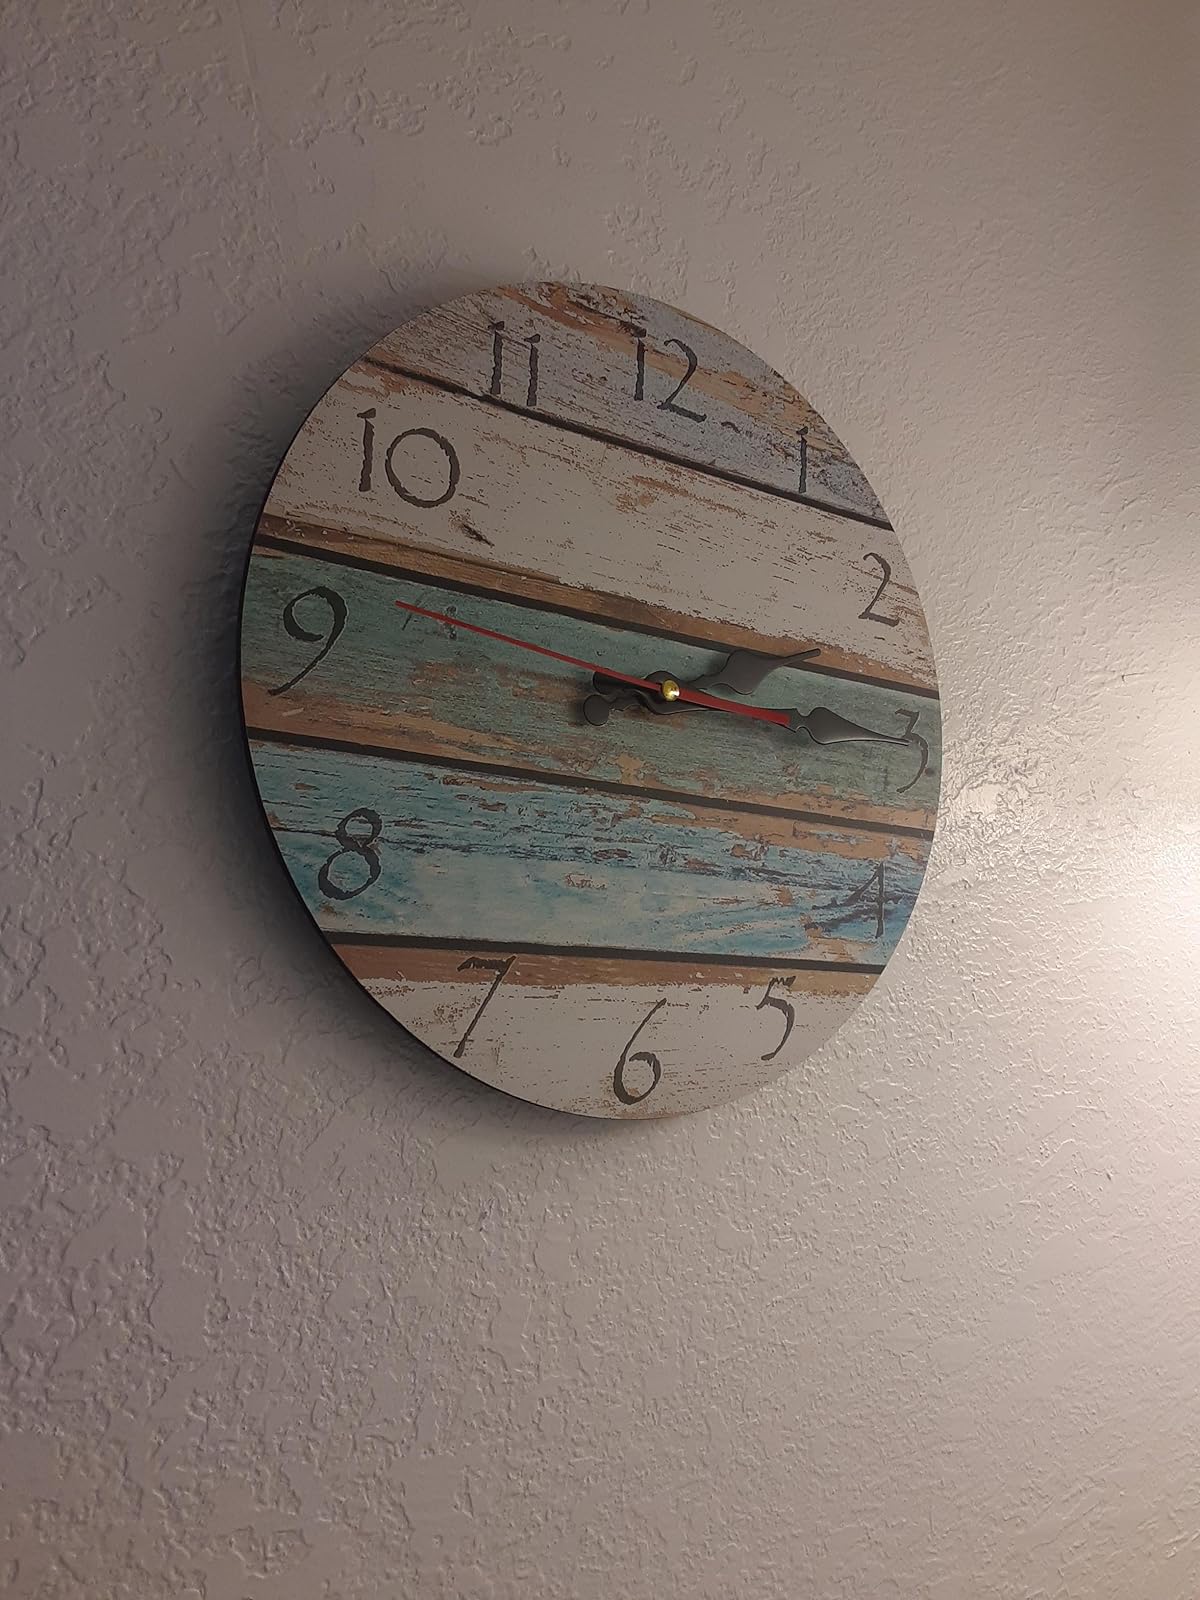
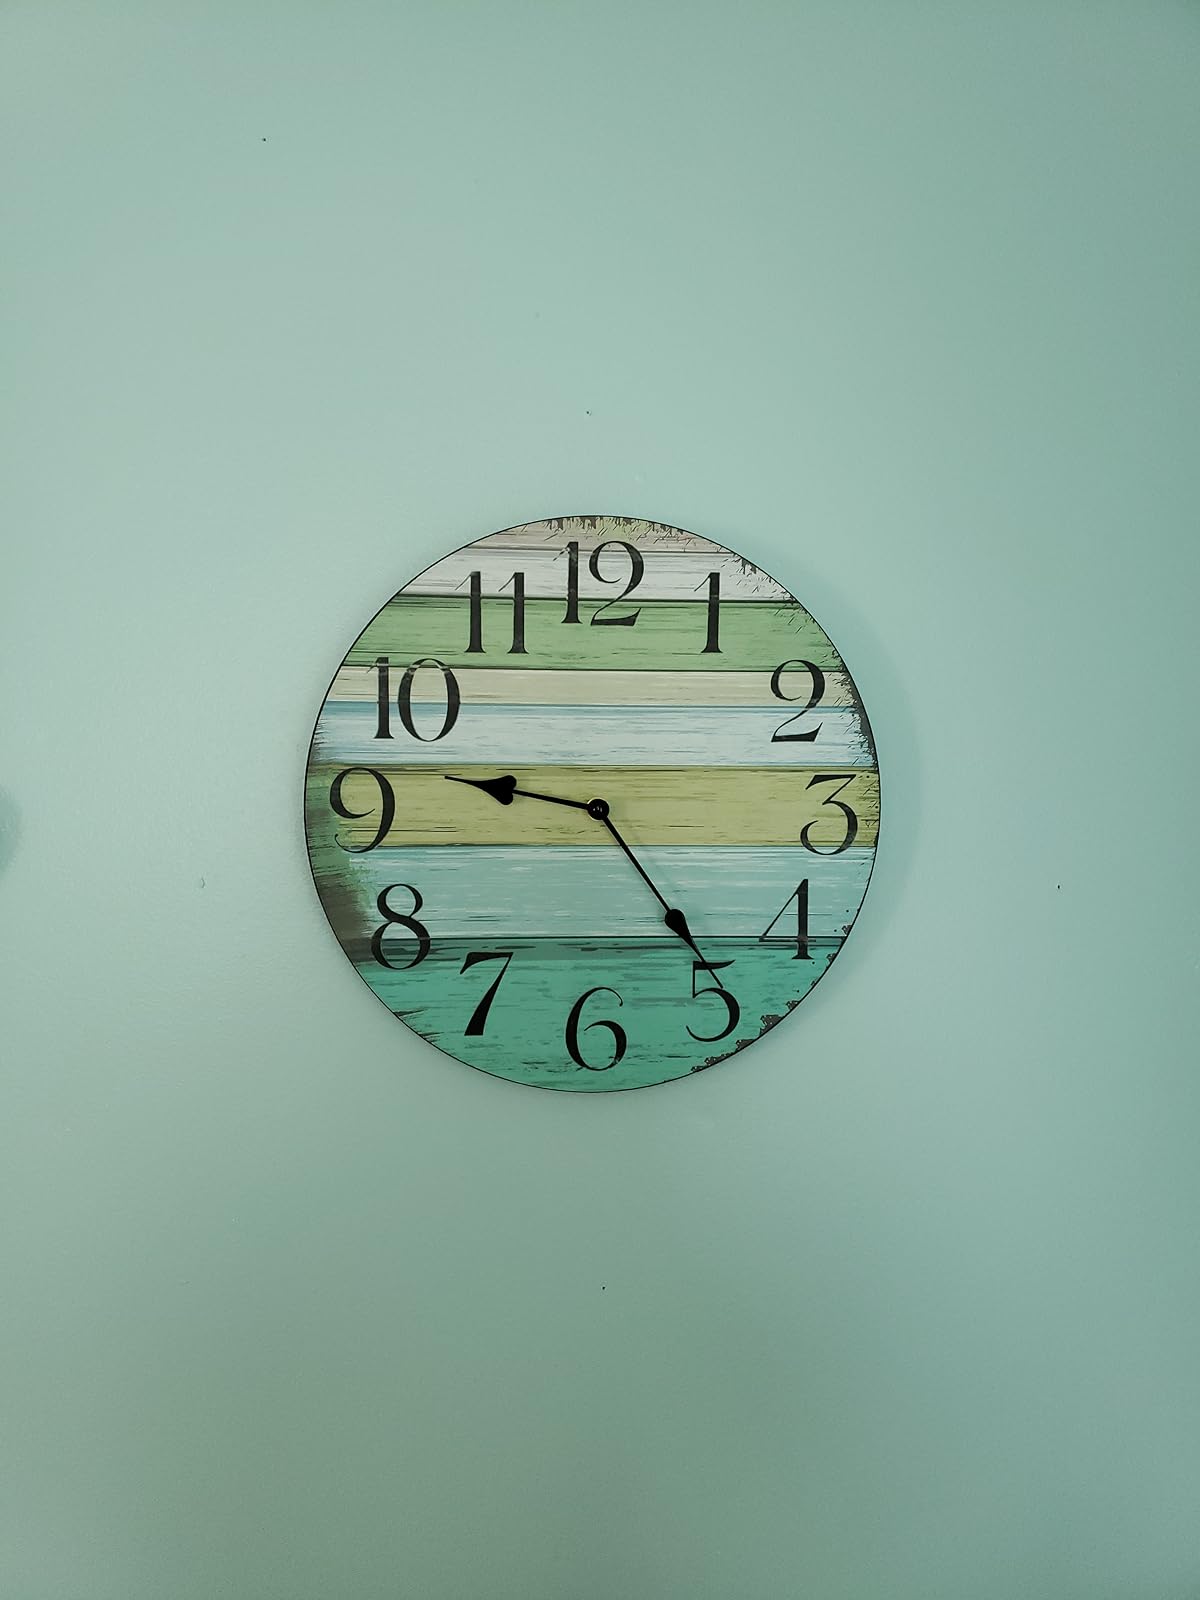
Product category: clock
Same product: no